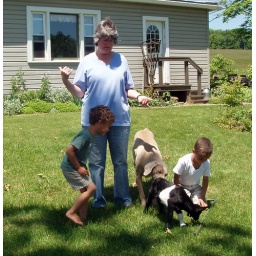
Grandma watches as the boys meet a baby goat in their yard. Sheba(dog) has to get in on it too!